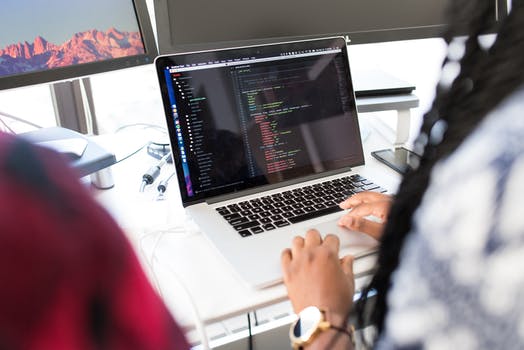
Label: No Watermark